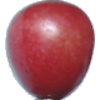
Label: Cherry 2